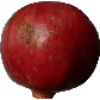
Label: Pomegranate 1